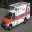
Label: ambulance